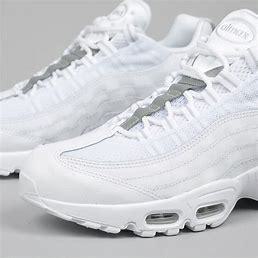
Brand: Nike
Model: Air Max 95 Essential